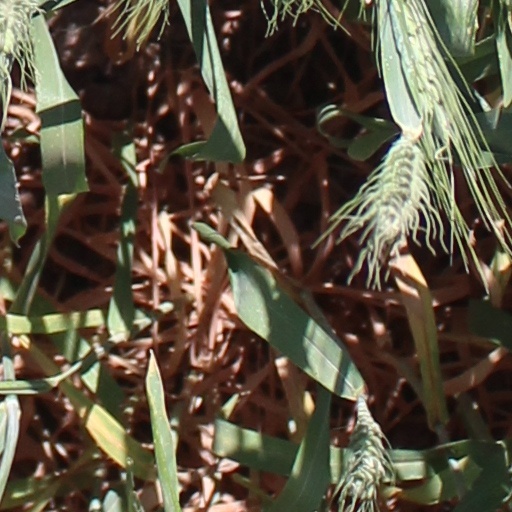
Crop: wheat